Missile defense systems by country

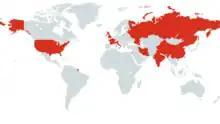
Countries which developed missile defence system

Missile defense systems are a type of missile defense intended to shield a country against incoming missiles, such as intercontinental ballistic missiles (ICBMs) or other ballistic missiles. United States, Russia, China, India, France, Israel, Italy, United Kingdom and Iran have all developed missile defense systems.